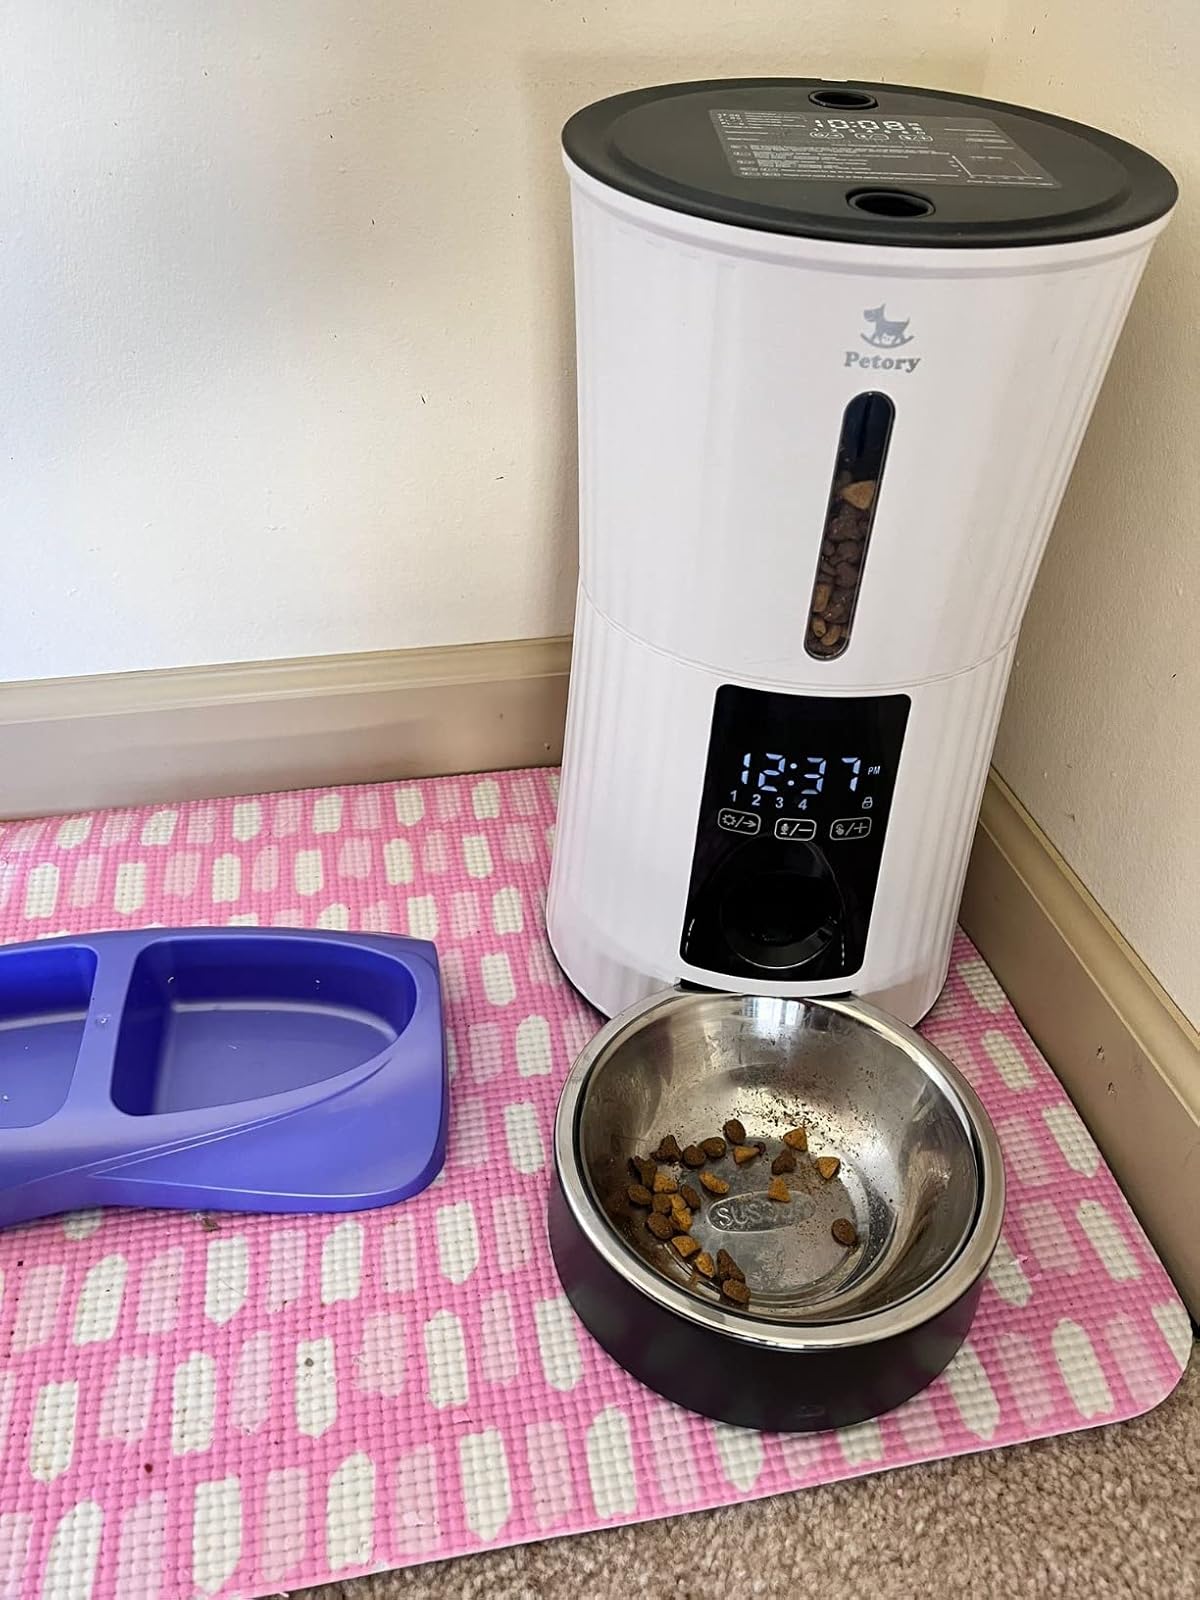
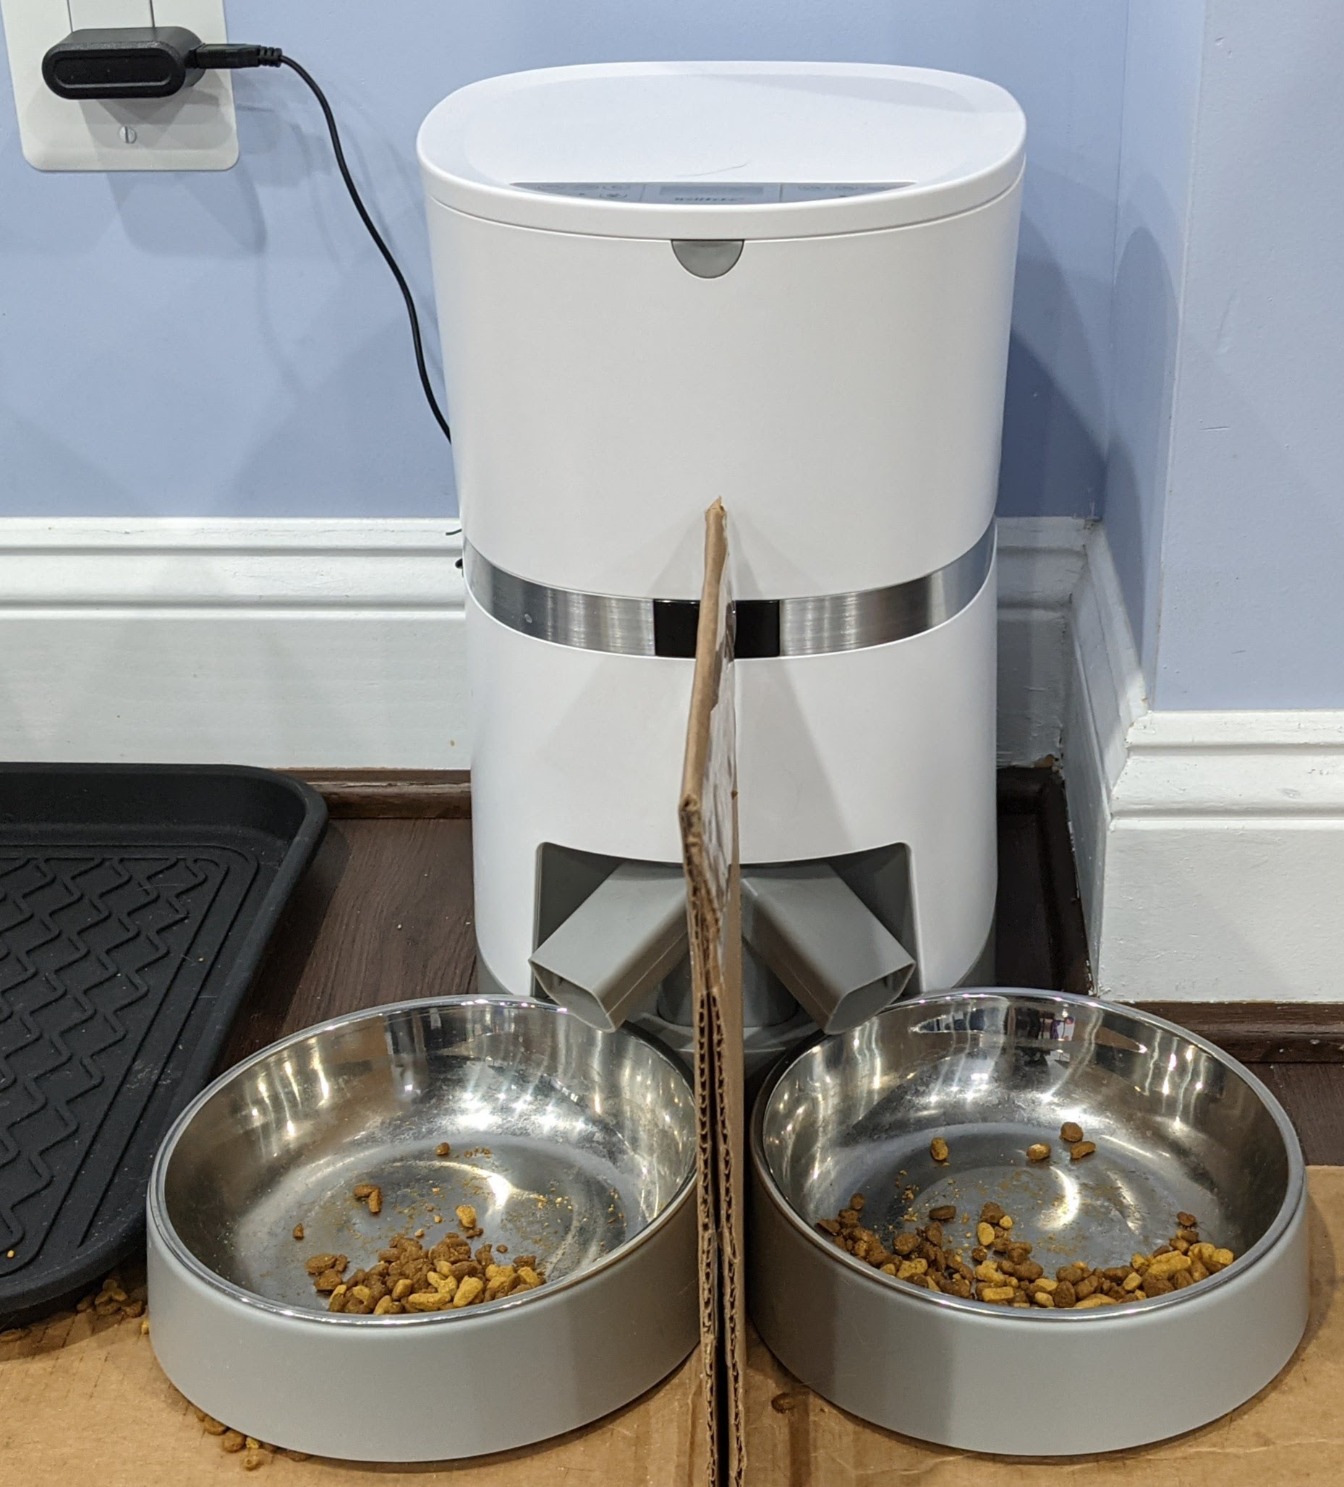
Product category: items_feeder
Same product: no